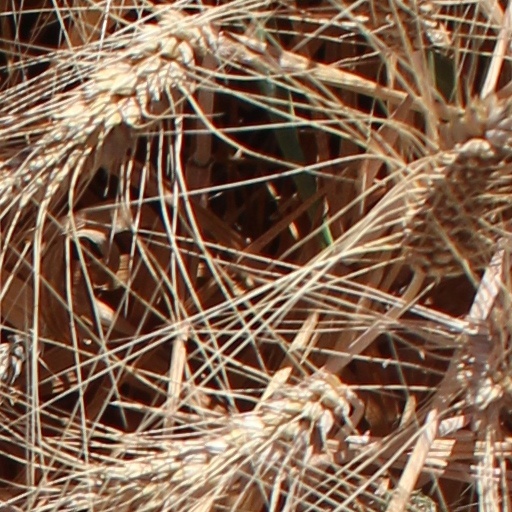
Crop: wheat